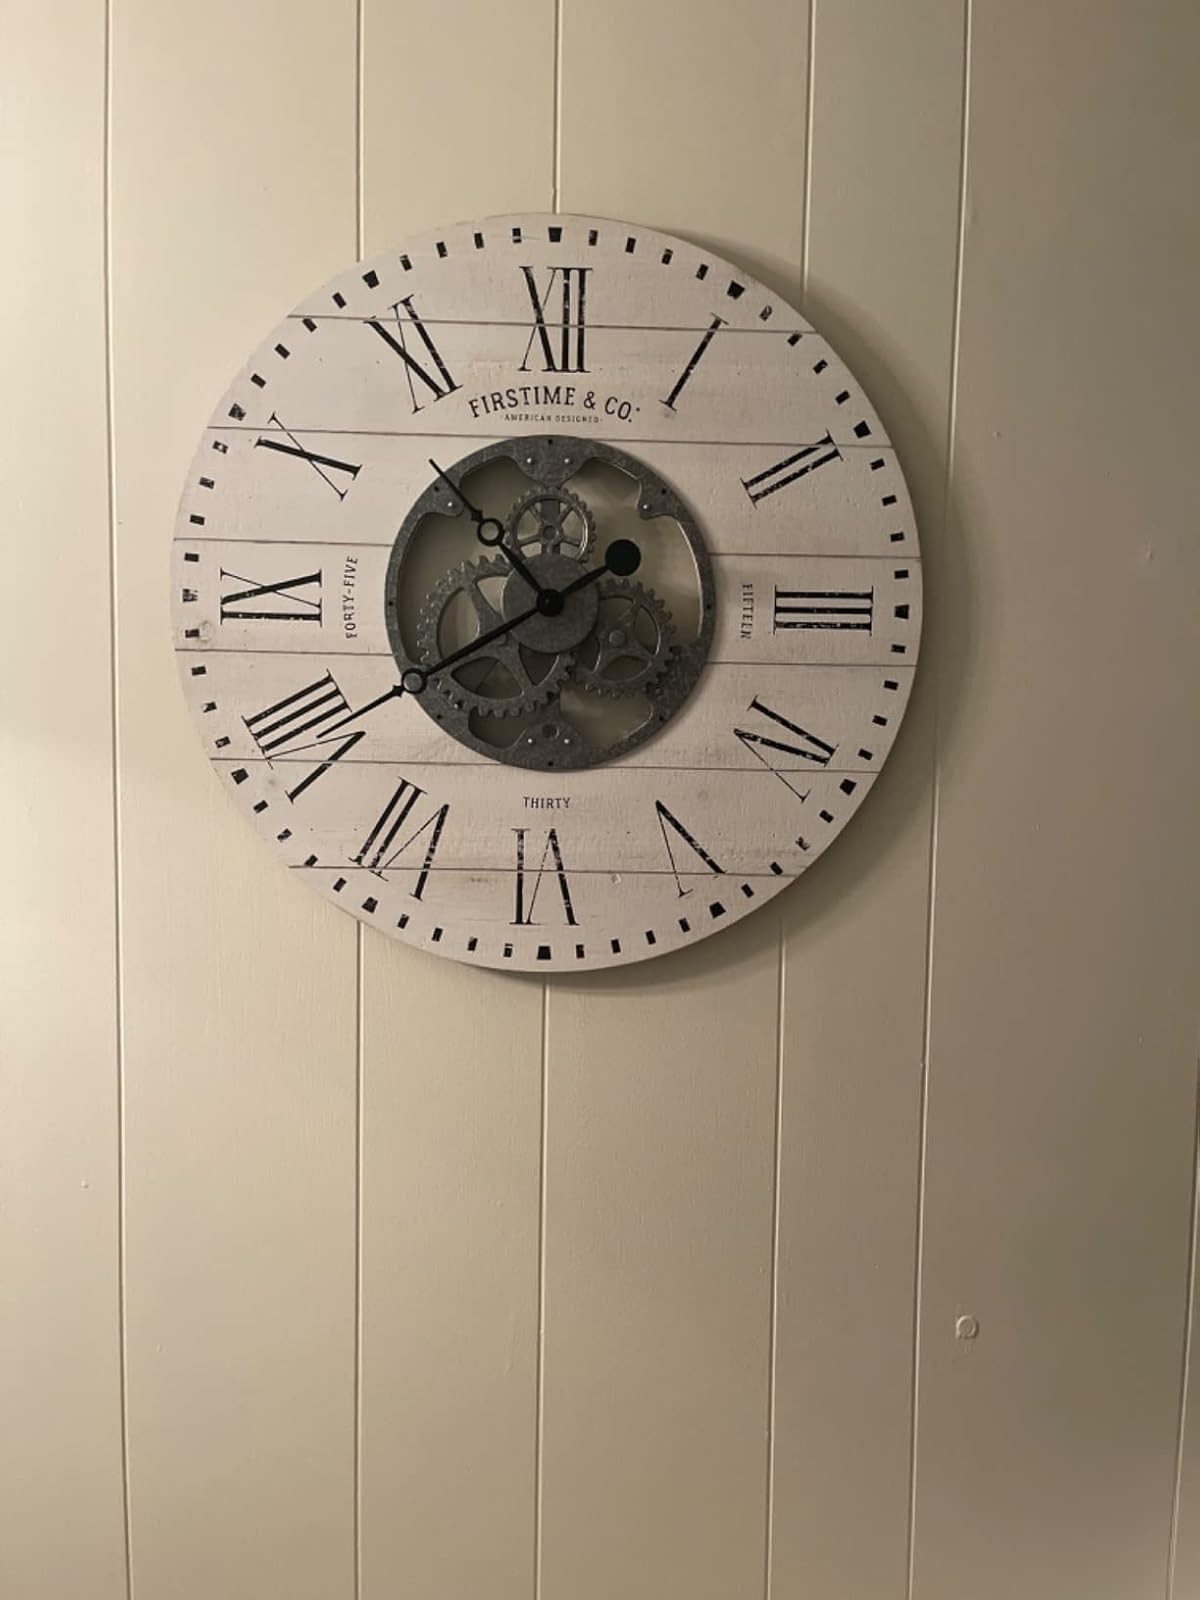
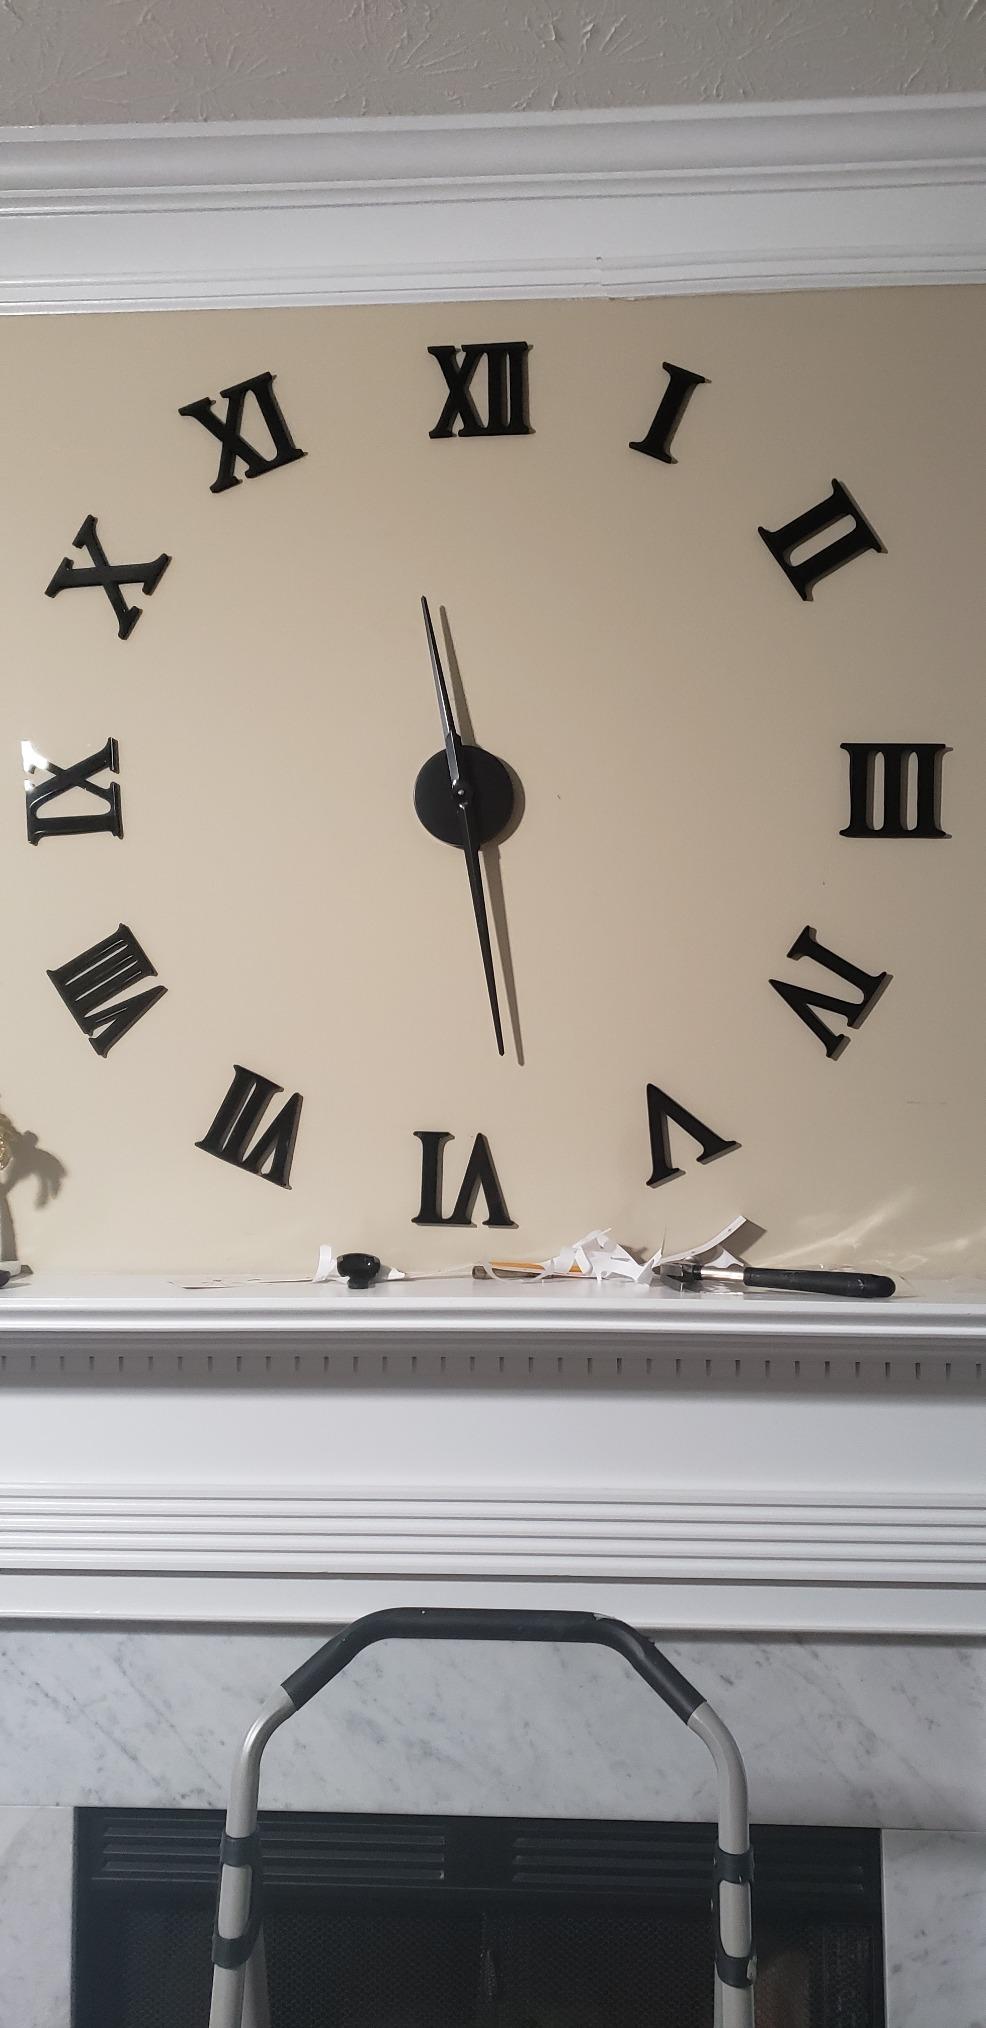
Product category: clock
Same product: no